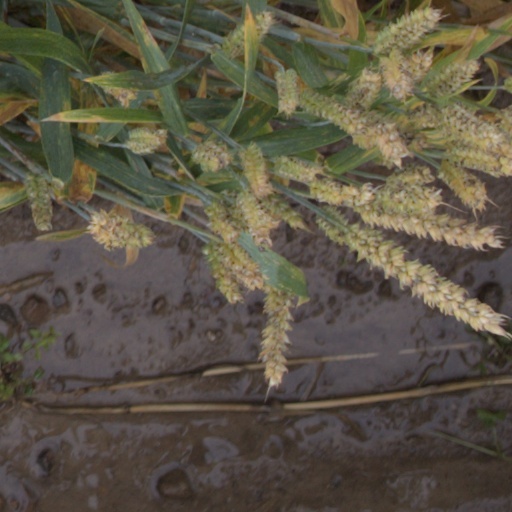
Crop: wheat